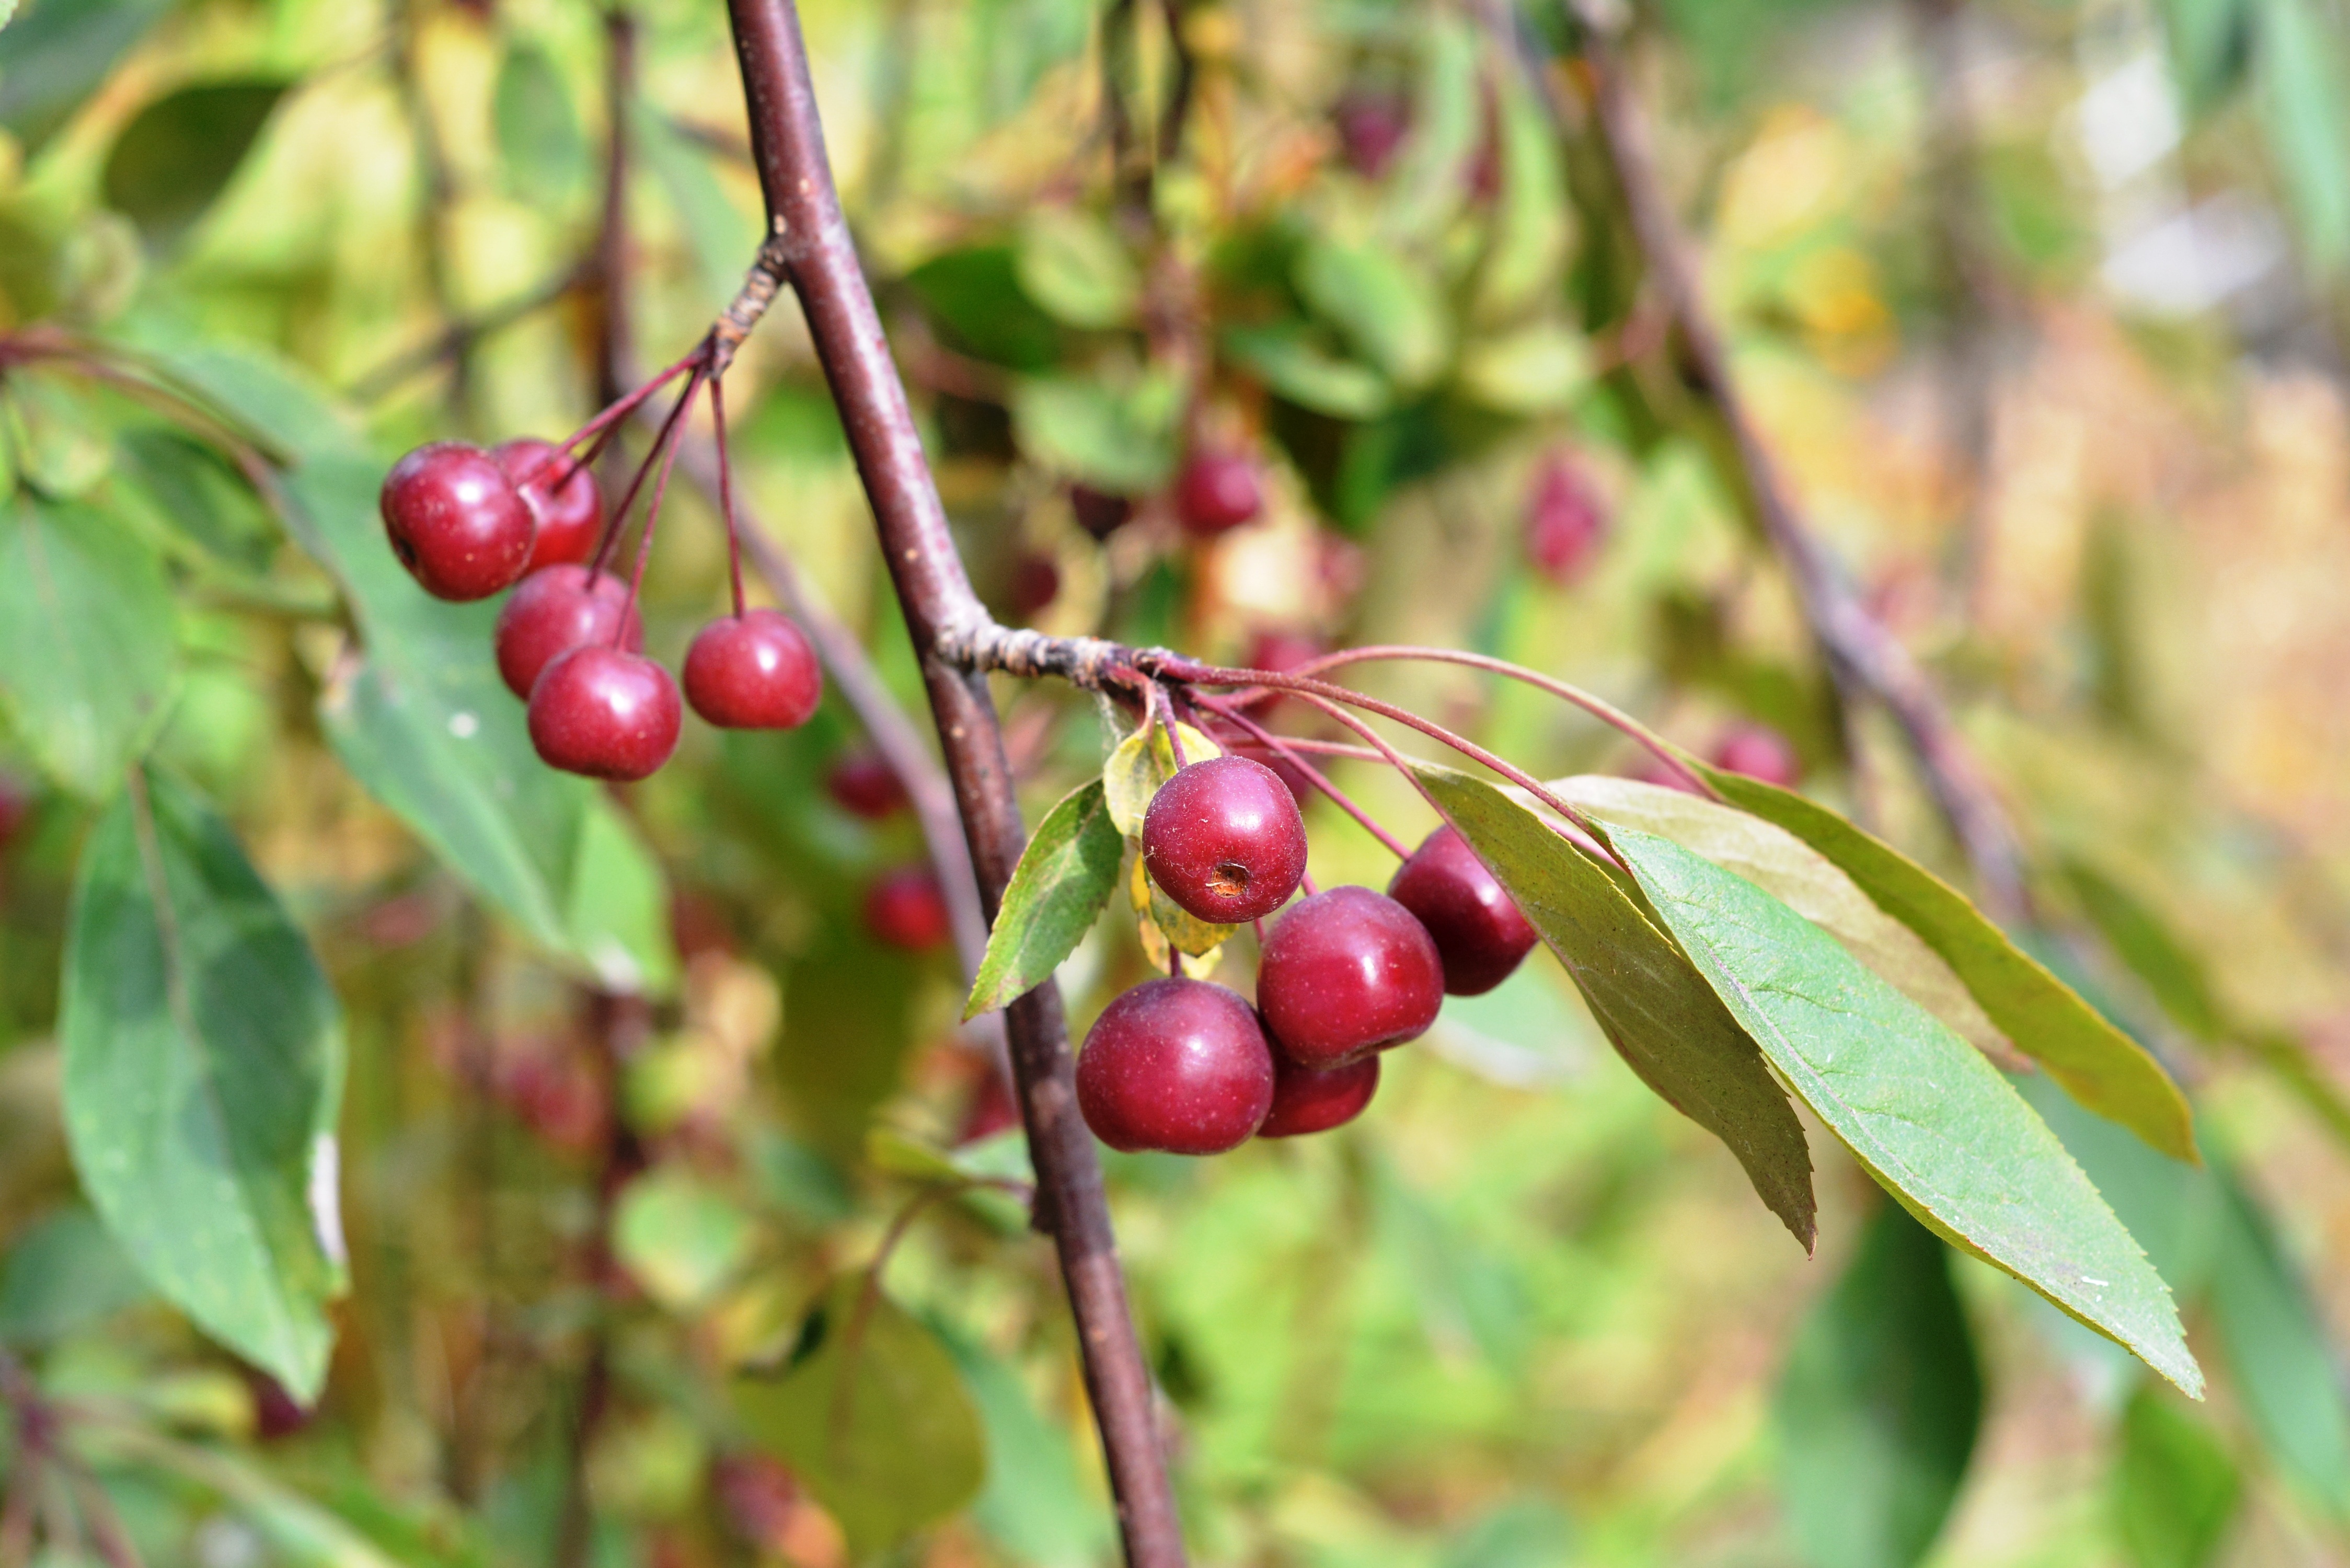
apple, tree, branch, plant, fruit, berry, flower, food, produce, evergreen, garden, flora, shrub, apples, cherry, flowering plant, acerola, malpighia, chokecherry, paradise tree, paradise apple, woody plant, land plant